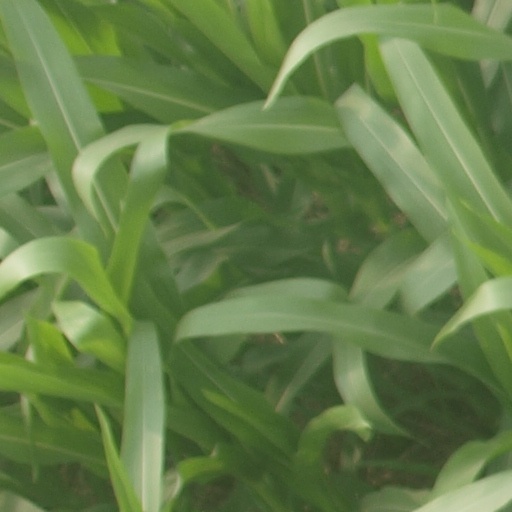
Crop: maize; corn